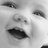
Emotion: happy